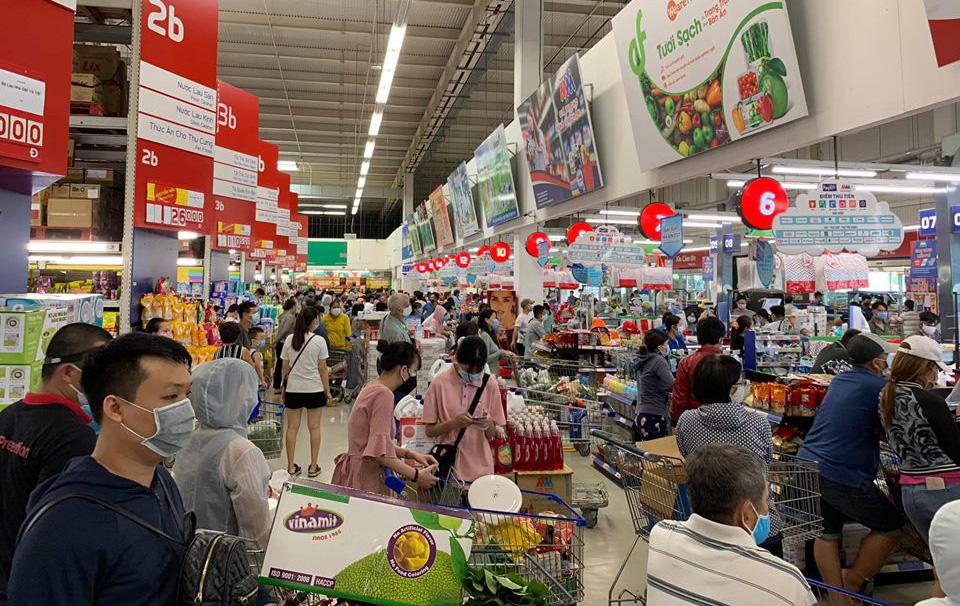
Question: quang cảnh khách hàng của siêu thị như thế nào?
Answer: siêu thị đang có rất nhiều khách hàng